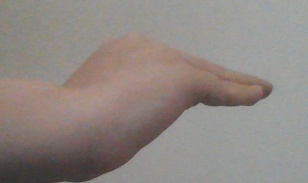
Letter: haa